Spokane International Railroad

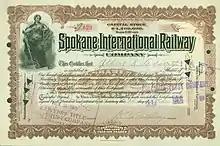
Share of the Spokane International Railway Company, issued 24 december 1906

The SI was reorganized October 1, 1941, following financial difficulties and receivership during the Great Depression. The line was renamed the Spokane International Railroad as part of the restructuring agreement until the 1950s.